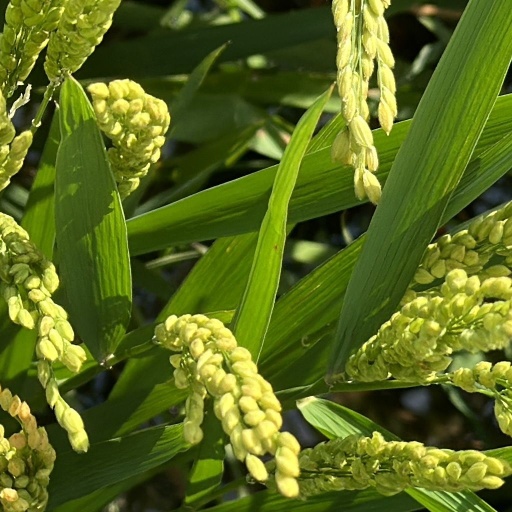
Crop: rice